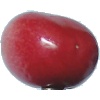
Label: Cherry 2